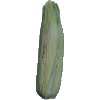
Label: corn_husk